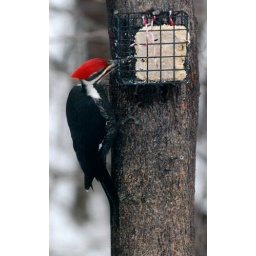
A pileated woodpecker behind my house in Holland, Michigan.